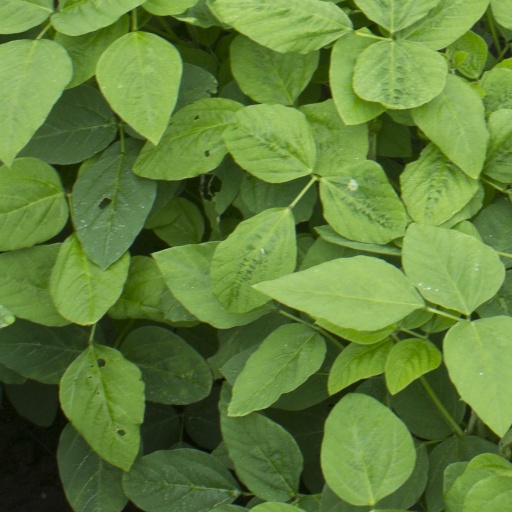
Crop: soybean